King's Guard

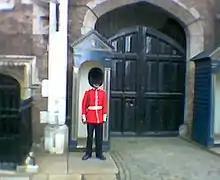
A sentry of the Grenadier Guards at St James Palace, 2007

The St James's Palace detachment of the King's Guard, led usually by the corps of drums, and bearing the colour (if the King is in residence, then this will be the King's colour; if he is not, then it is the regimental colour), marches along the Mall to Buckingham Palace, where the Buckingham Palace detachment has formed up to await their arrival. These two detachments are the old guard. Meanwhile, the new guard is forming and is awaiting inspection by the adjutant on the parade square at Wellington Barracks. The band, having been inspected by the adjutant, forms a circle to play music whilst the new guard is inspected. The guard provides a full military band consisting of no fewer than 35 musicians (usually from one of the Guard regiments) led by their director of music. When the new guard is formed up and led by the band, it marches across into the forecourt of Buckingham Palace. Once there, the new Guard advances toward the old guard in slow time and halts. The old guard presents arms, followed by the new guard presenting arms. The captains of the guards march towards each other for the handing over of the palace keys. The new reliefs are marched to the guardrooms of Buckingham Palace and St James's Palace where new sentries are posted.